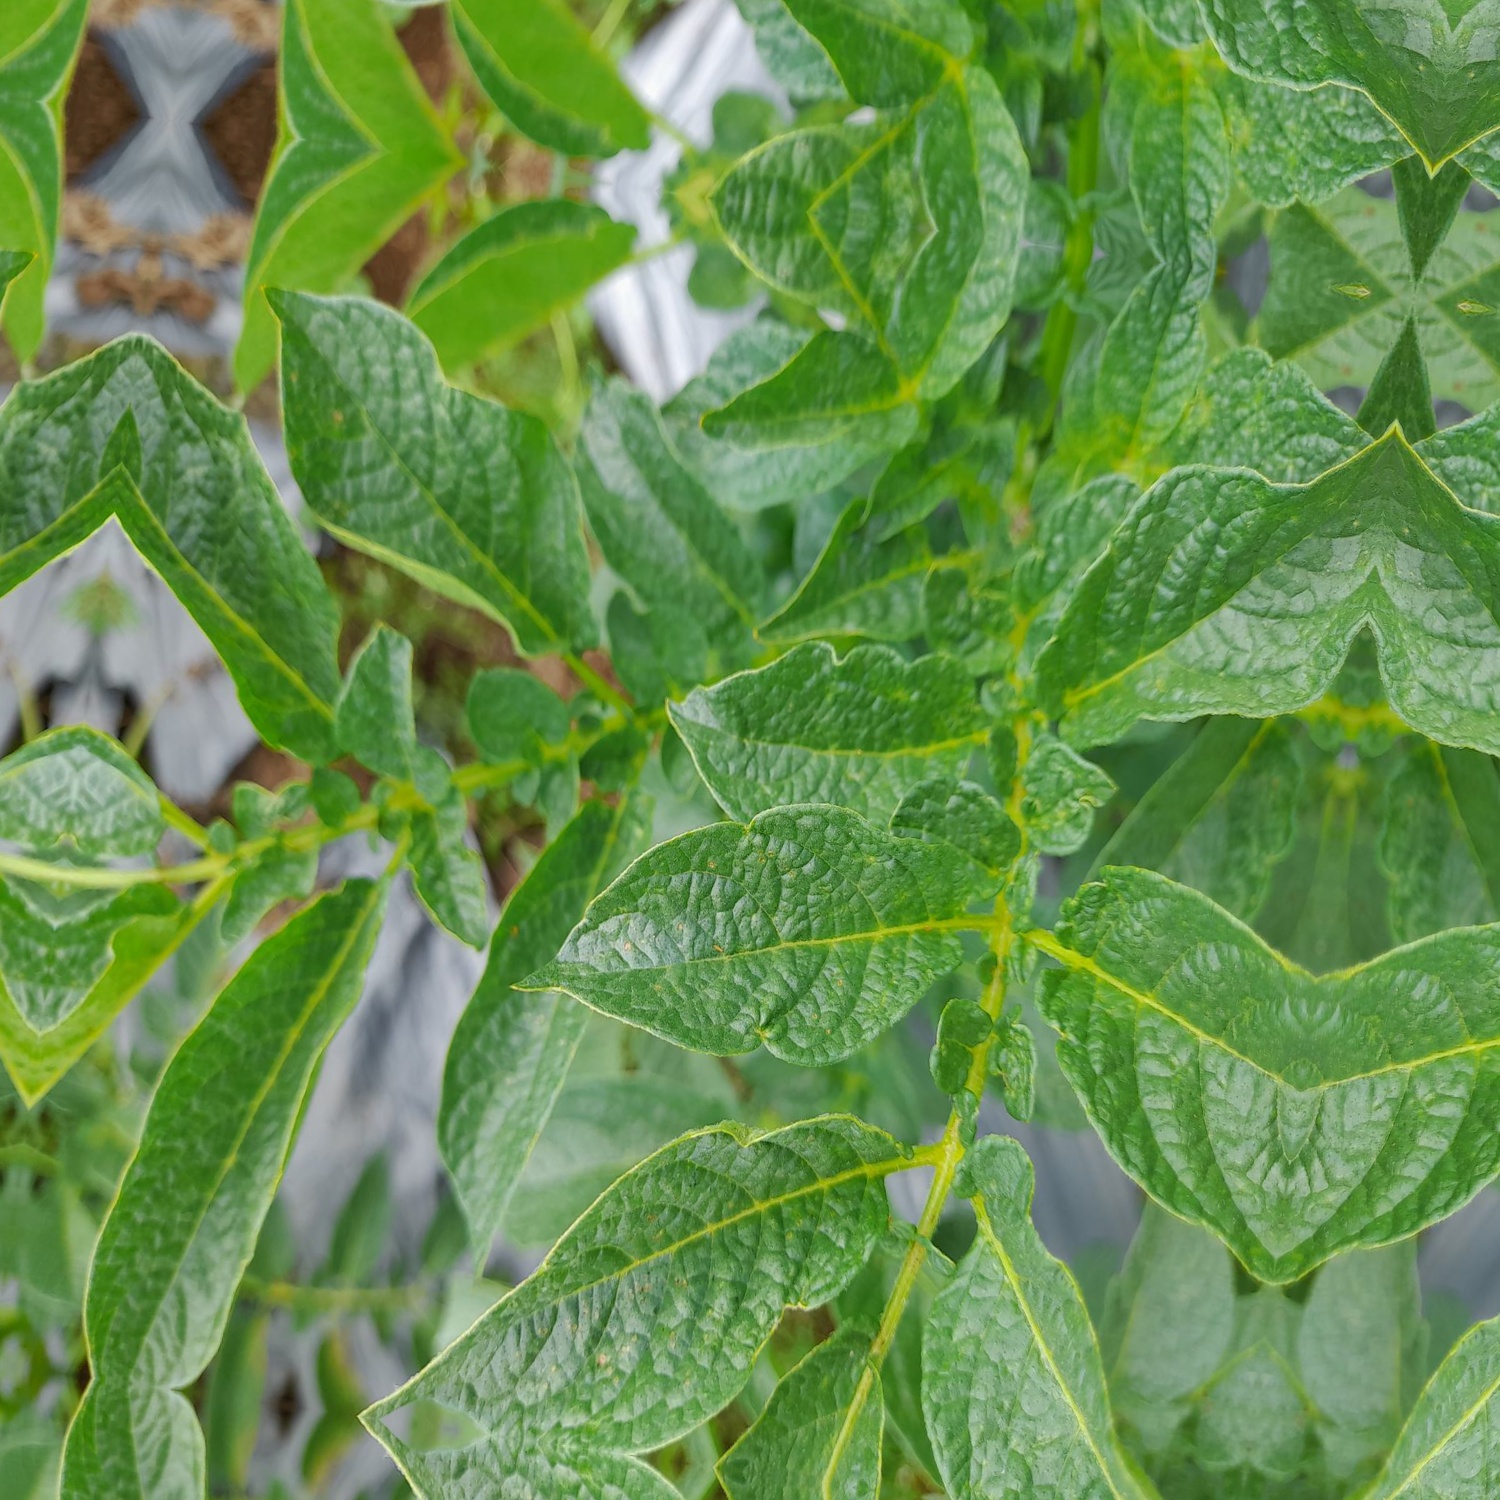
Etiqueta: Virus